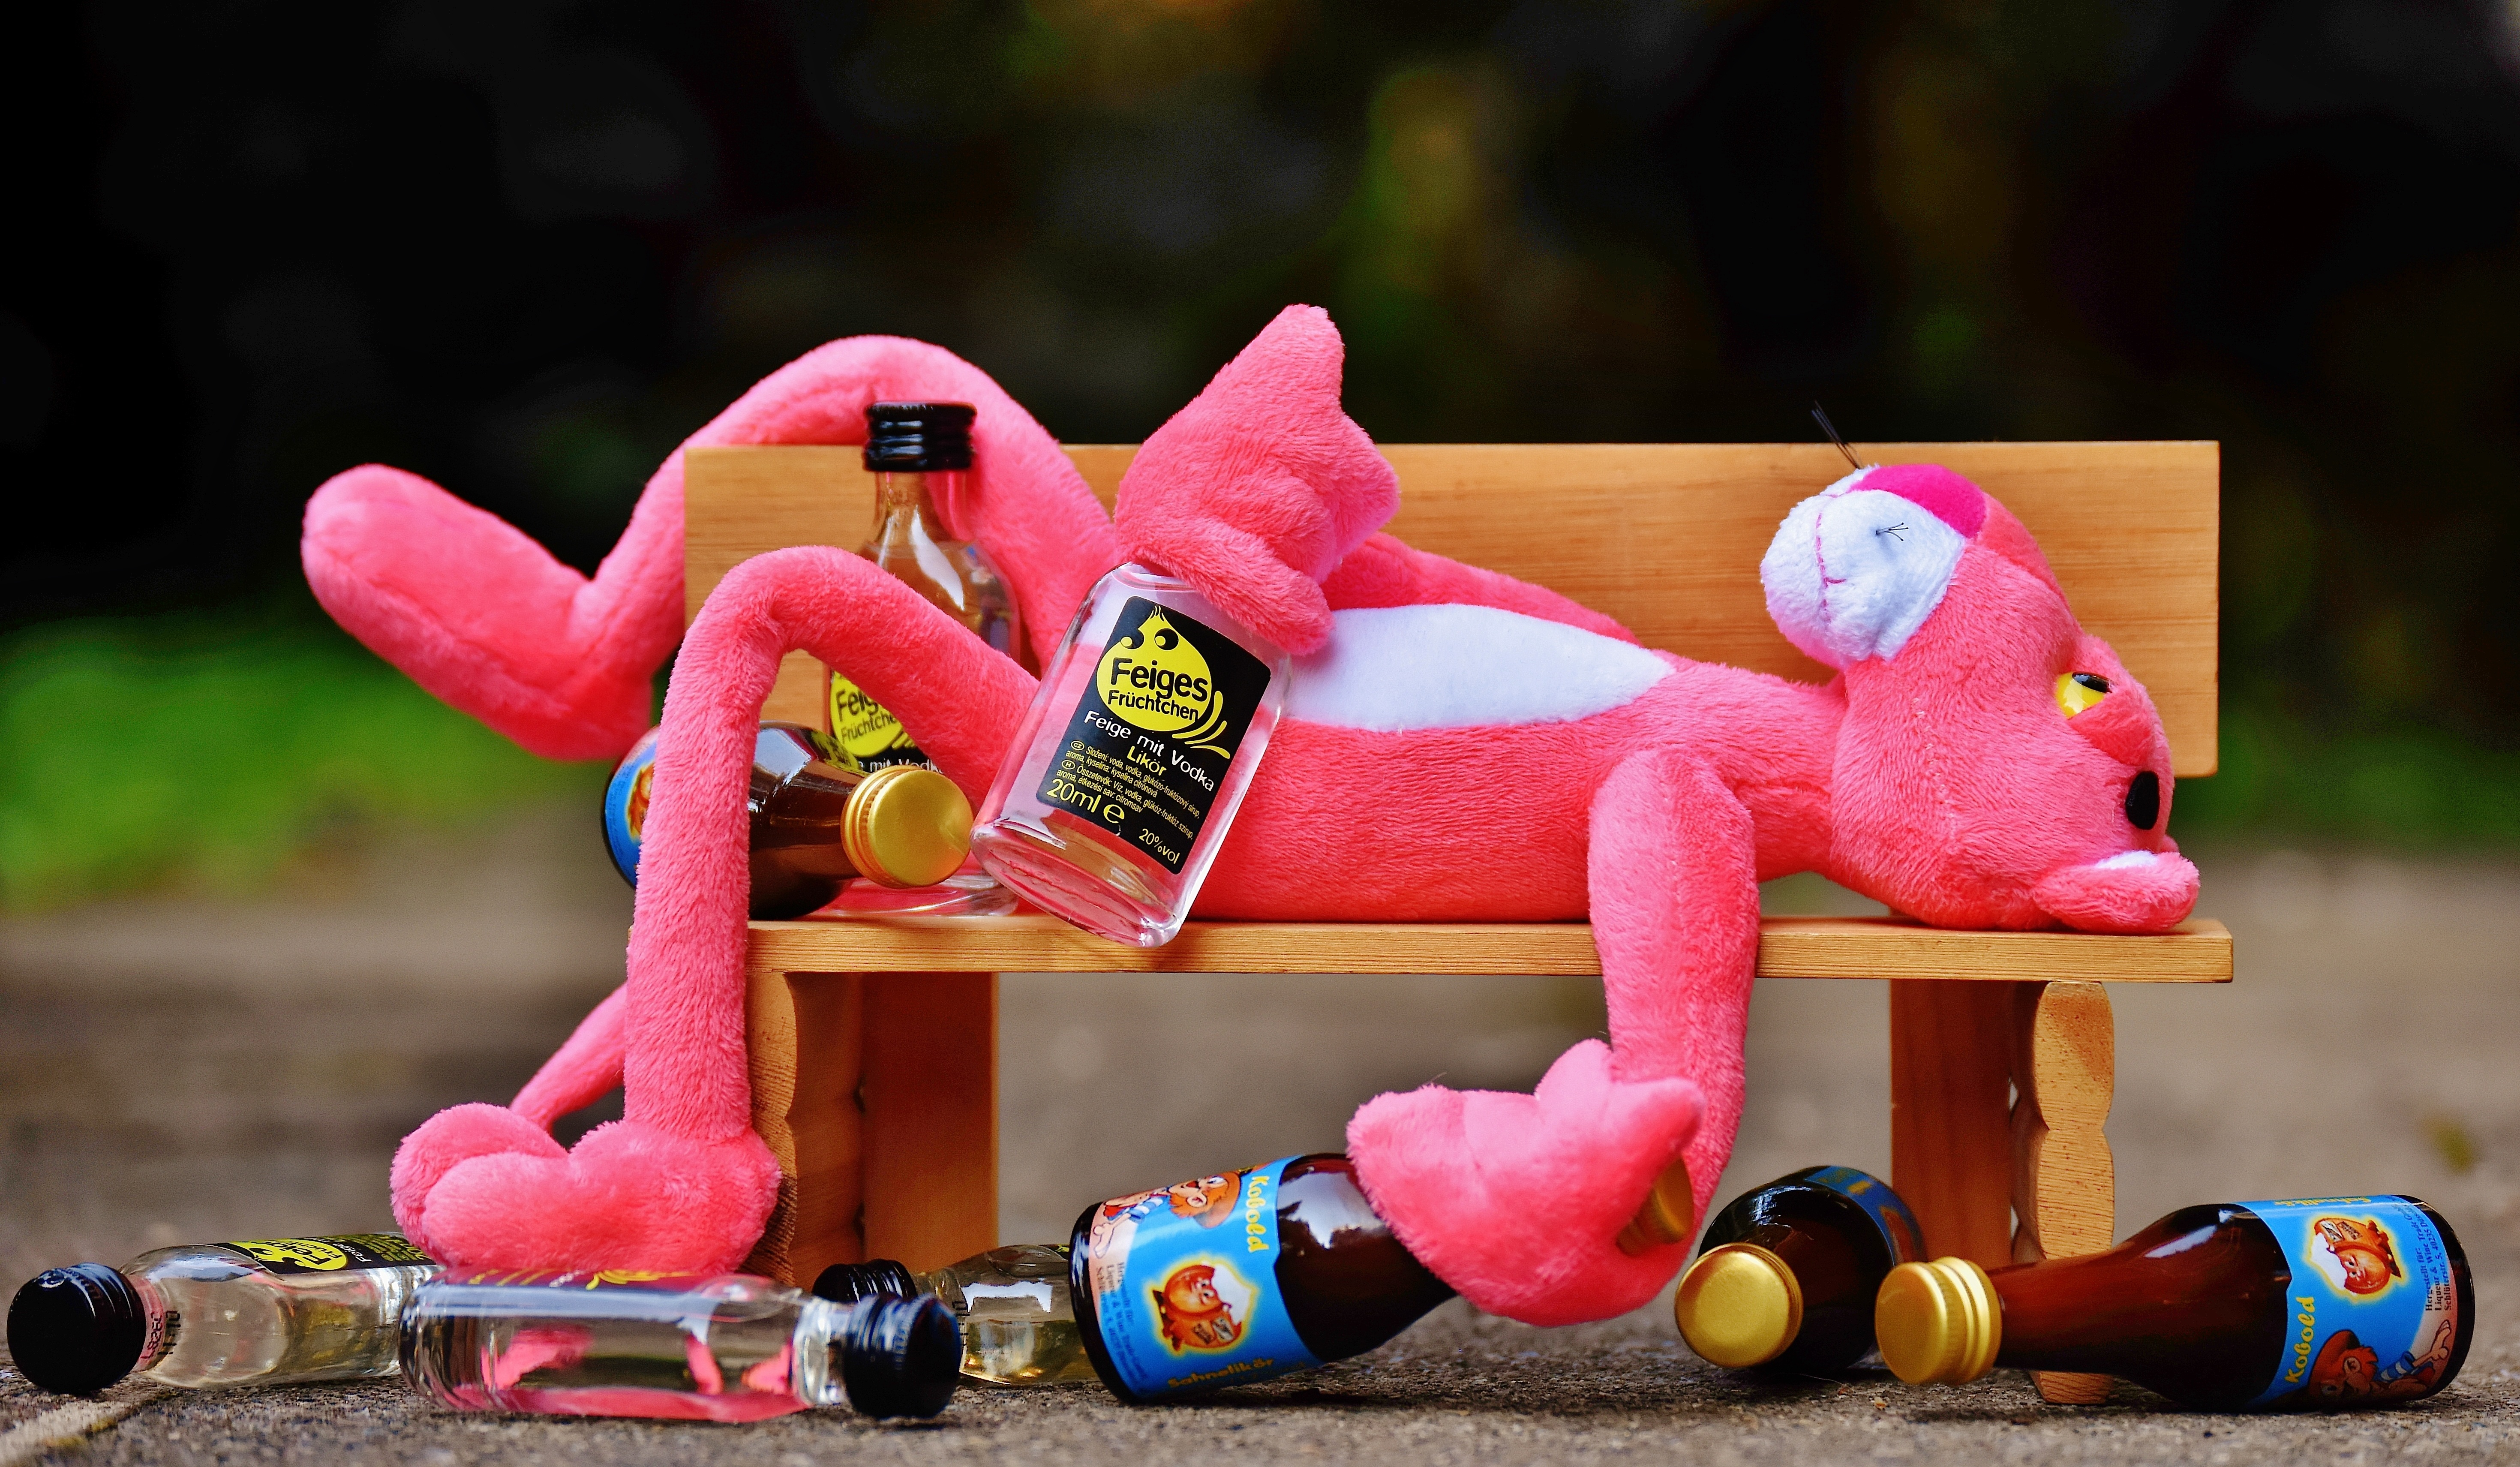
play, animal, cute, red, color, drink, rest, toy, alcohol, fig, sit, bank, playground, bottles, drunk, funny, plush, stuffed animal, the pink panther, stuffed toy